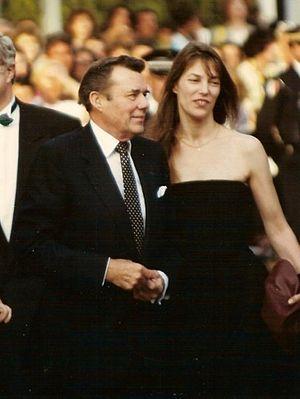
Daddy nostalgie est un film français réalisé par Bertrand Tavernier, sorti en 1990.
Derek van den Bogaerde, dit Dirk Bogarde, est un acteur britannique né le 28 mars 1921 à Londres où il est mort le 8 mai 1999.